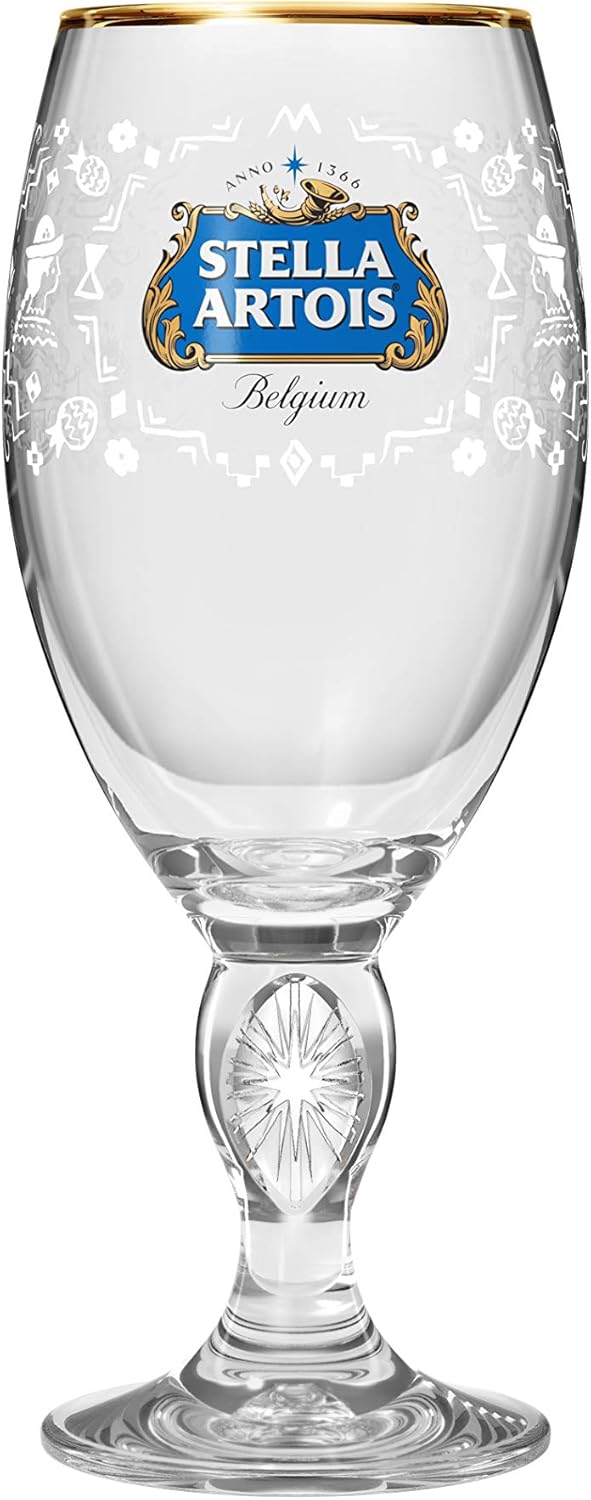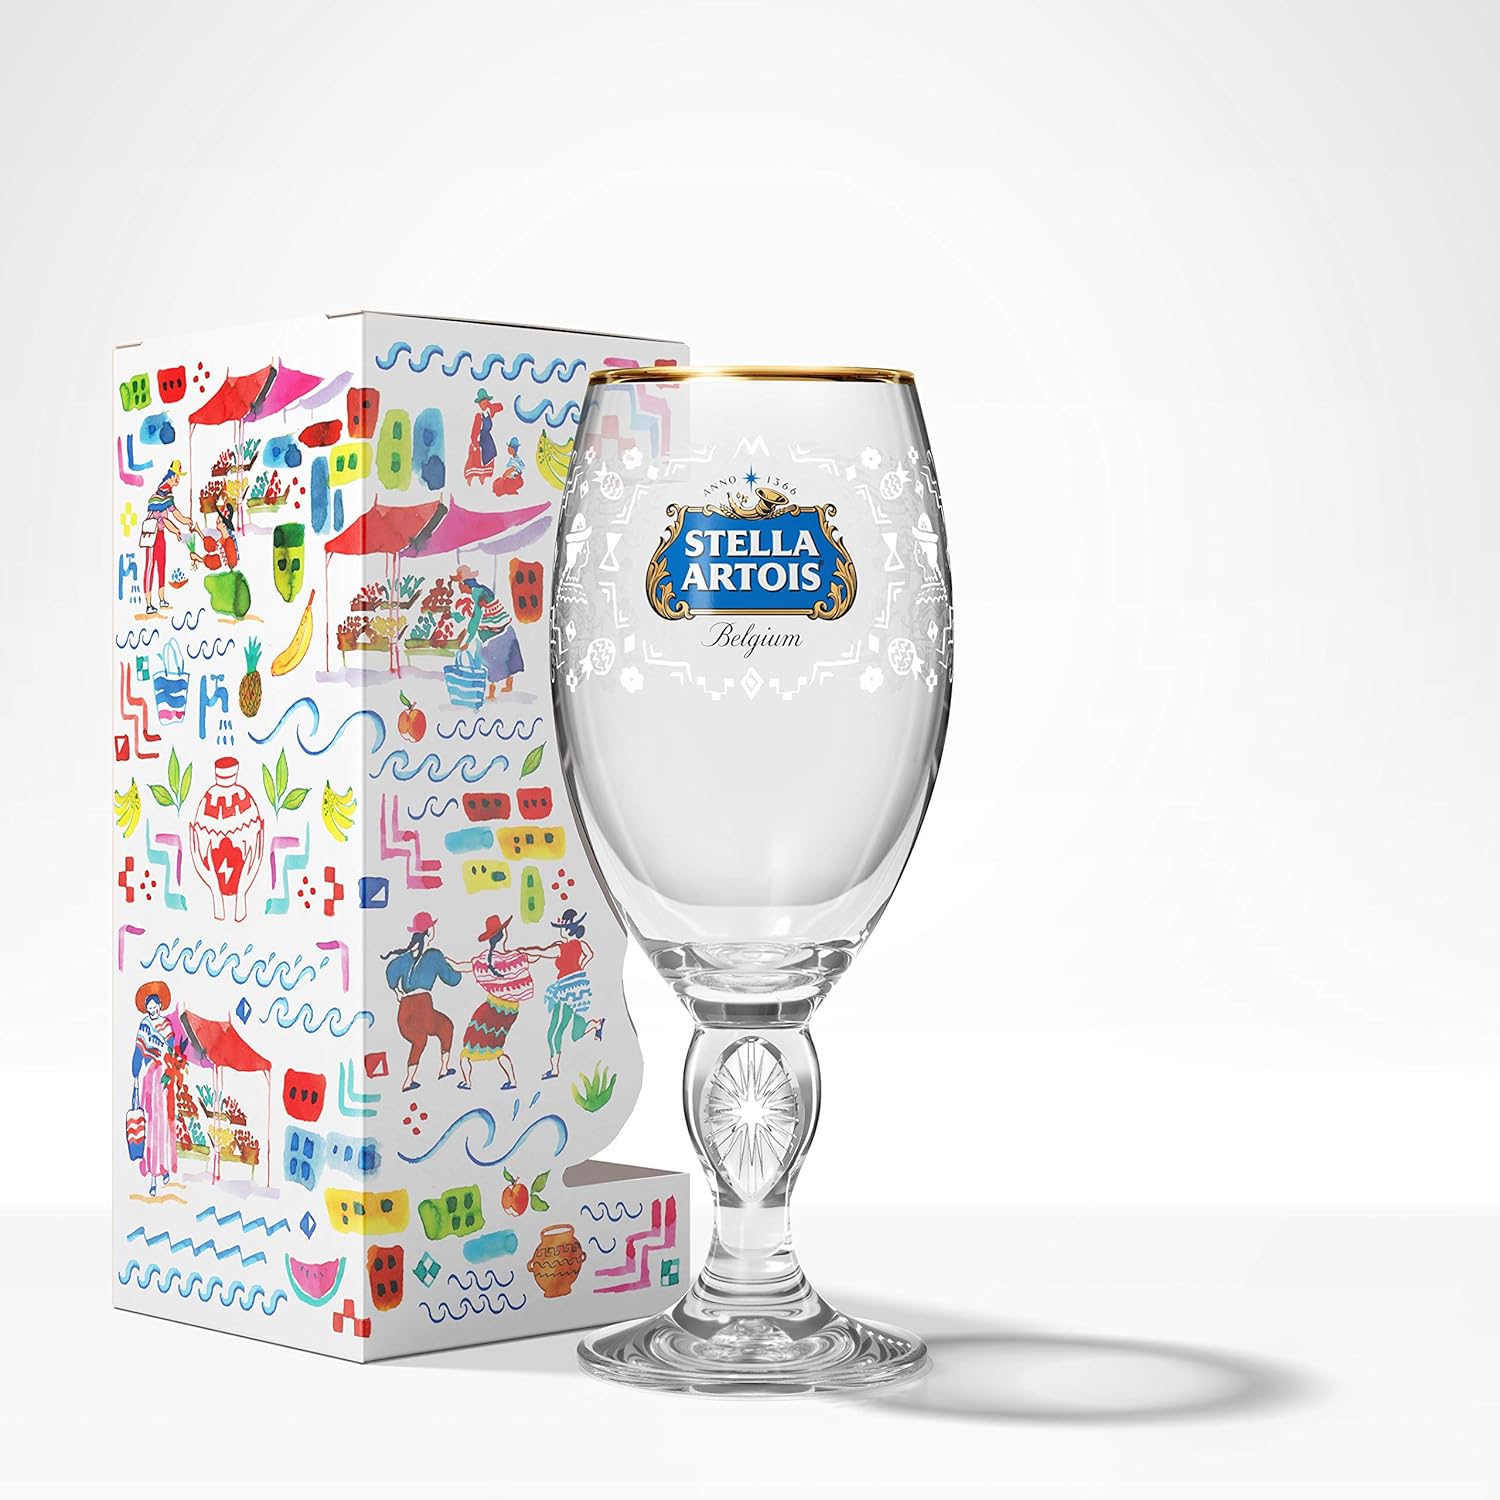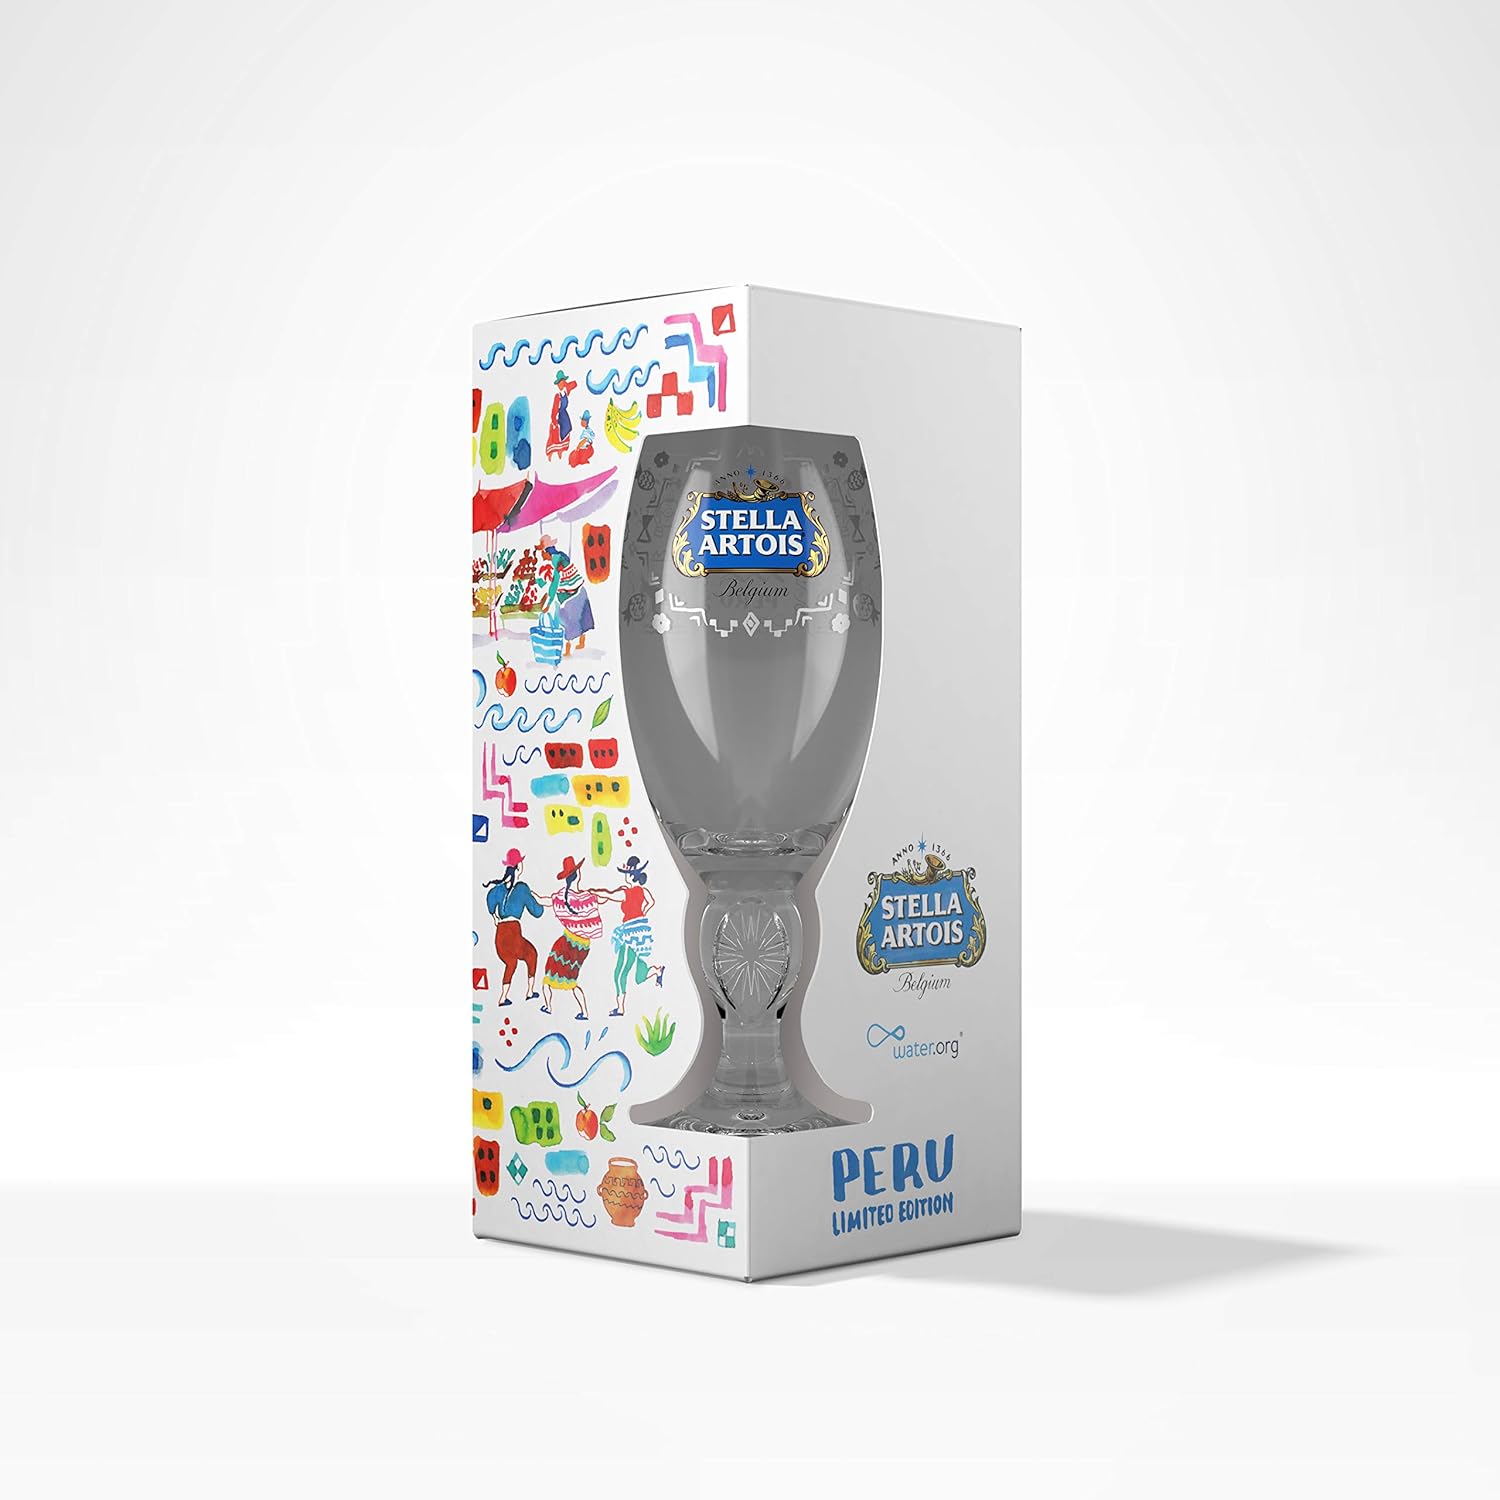
Stella Artois Better World 2019 Limited Edition Peru Chalice, 33cl
Category: Amazon Home
Today, 1 in 9 people around the world live without access to clean water. This crisis disproportionately affects women, who Walk 200 million hours a day collecting water for their families. Stella Artois has partnered with water. Org to help stop these journeys, so that these women can start new ones of their own. Each Chalice sold will provide a woman living in the developing world with five years of clean drinking water.
Features: Created in partnership with water. Org to help end the global Water crisis | For every Chalice sold and shipped by, Stella Artois will donate 5 years of clean drinking water to someone in the developing world. Donations will not be made in connection with Chalices sold by sellers other than | Hand-crafted Chalice with unique Tulip shape enhances the experience and flavor of enjoying Stella Artois | Full-color Stella Artois logo with premium gold-leaf rim. Stem is detailed with Stella Artois Star, and helps to keep your beer nice and cold | Dishwasher safe | 33 cl = 11. 2 Liquid oz.